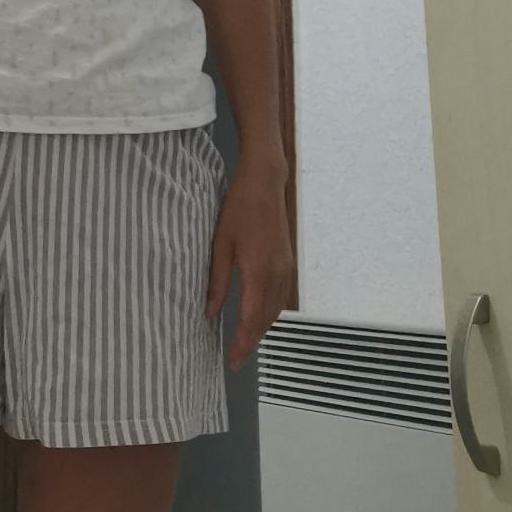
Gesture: no_gesture